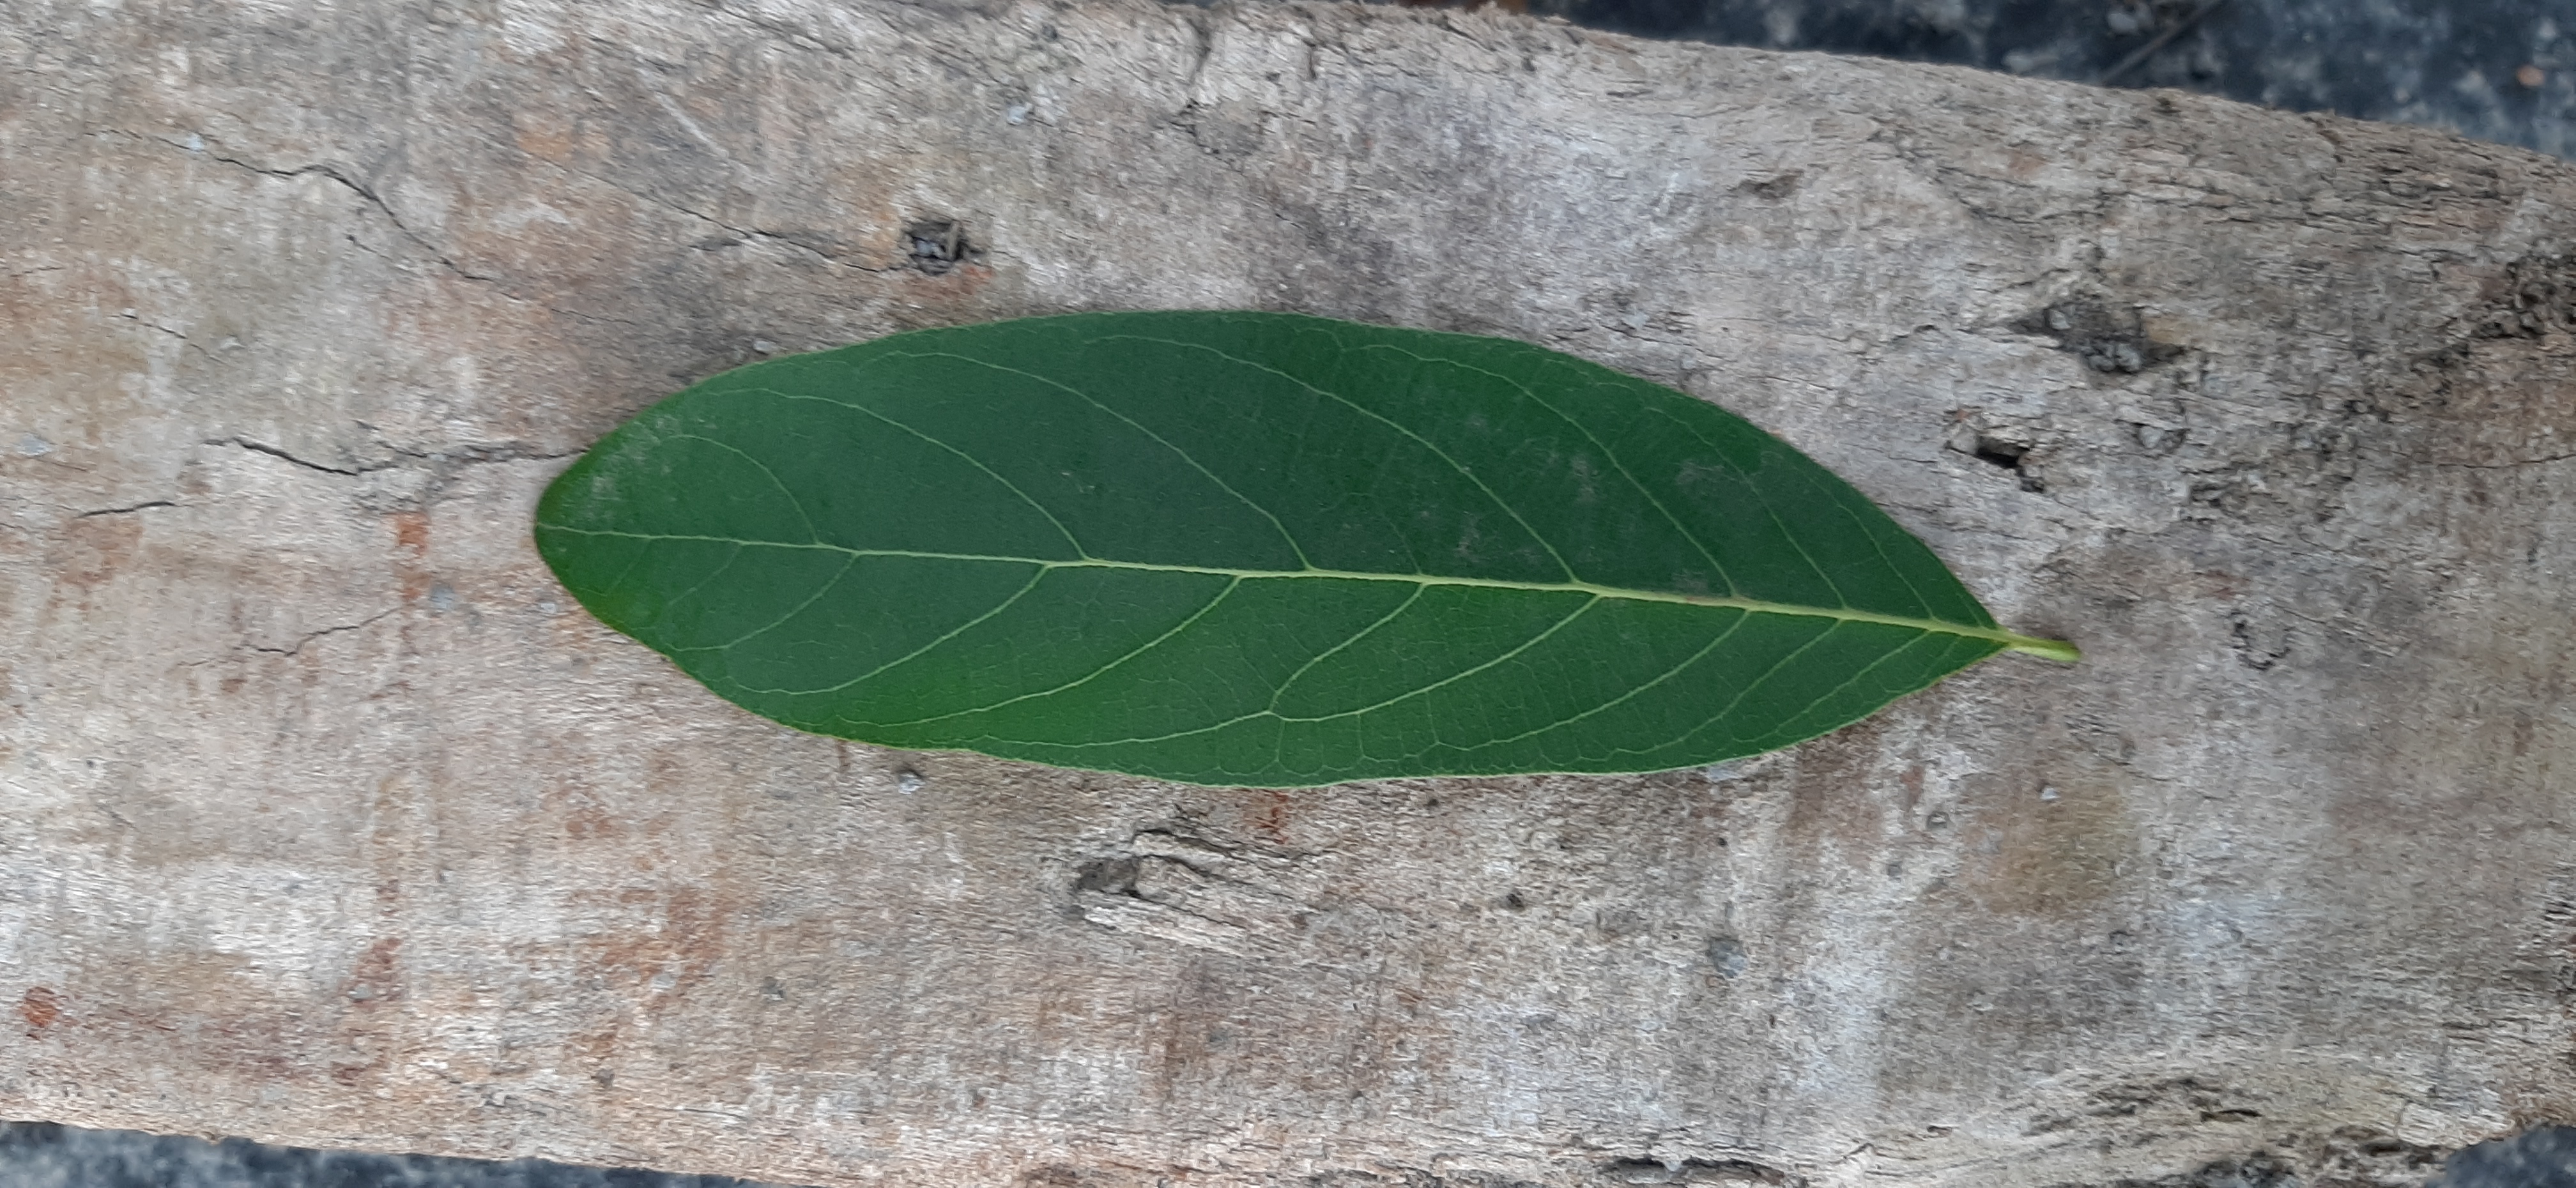
Plant: Seethapala